Humanitarian situation during the Libyan civil war (2011)

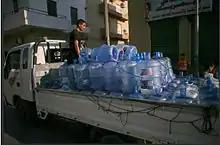
Tripoli had its running water cut off, forcing residents to buy bottled water as shown here.

Turkey sent the ferry "Ankara", which had been converted into a hospital ship, to assist wounded victims of the fighting in Misrata. The ferry docked at the Misrata port on 2 April, and was escorted by twelve Turkish Air Force F-16 jets based in Bandırma and Dalaman, four tanker aircraft based on İncirlik, and the Turkish Navy frigate TCG "Yıldırım". After 230 wounded people and 60 attendants were taken on board, the ferry left Misrata for Benghazi. On 4 April, the ferry sailed from Benghazi to Turkey with an additional 190 people, including 90 injured. The IHH Humanitarian Relief Foundation sent a cargo ship carrying nine containers with 141 tons of humanitarian aid including medication, food packages, infant formula, milk powder, hygiene kits, and clothing. The ship set sail from Turkey and dropped anchor in Malta.